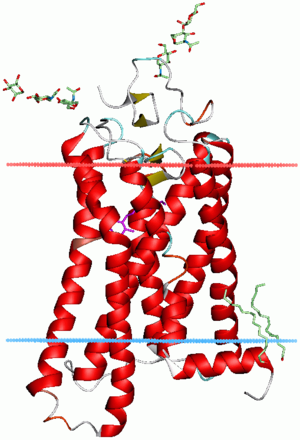
L'hélice alpha est une structure secondaire courante des protéines. Elle est formée par l'enroulement régulier sur elle-même d'une chaîne polypeptidique de forme hélicoïdale avec un pas de rotation droit dans laquelle chaque groupe N-H de la chaine principale d'un acide aminé forme une liaison hydrogène avec le groupe C=O de la chaine principale du quatrième acide aminé le précédant. Cette structure secondaire est parfois appelée une hélice α de Pauling-Corey-Branson. Le nom de hélice 3,6₁₃ est également utilisé pour définir cette structure secondaire, la valeur de 3,6 correspond au nombre d'acides aminés dans le pas de l'hélice ; 13 est le nombre d'atomes dans le cycle fermé par la liaison hydrogène. Parmi les types de structures locales présents dans les protéines, l'hélice α est la structure secondaire la plus prévisible par l'analyse de la séquence primaire ainsi que la plus répandue.